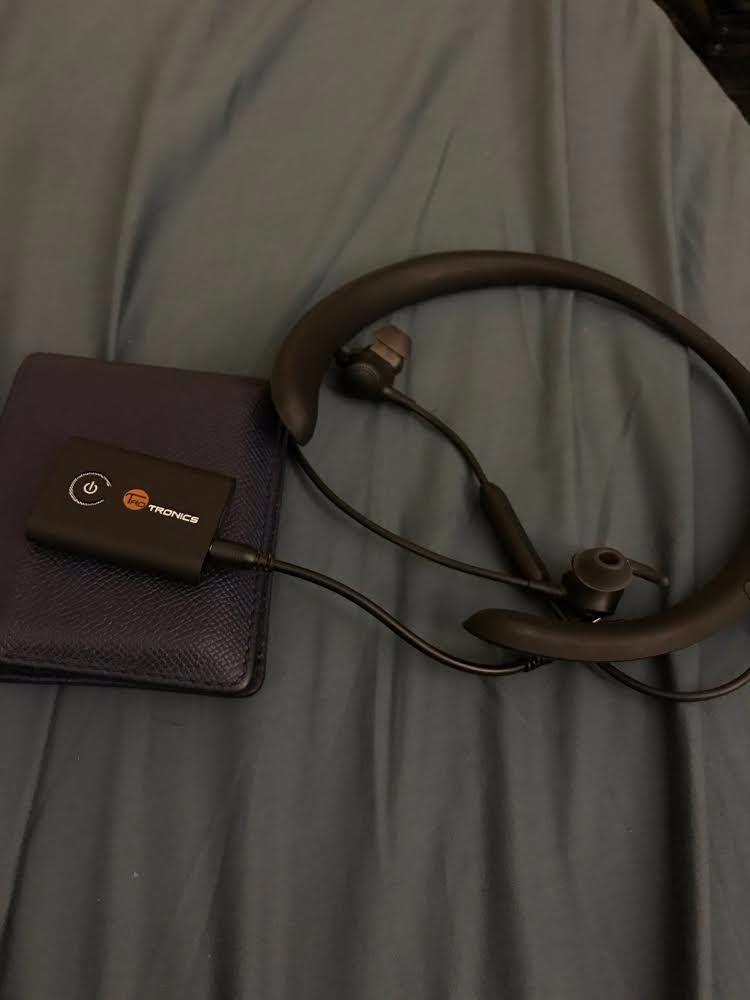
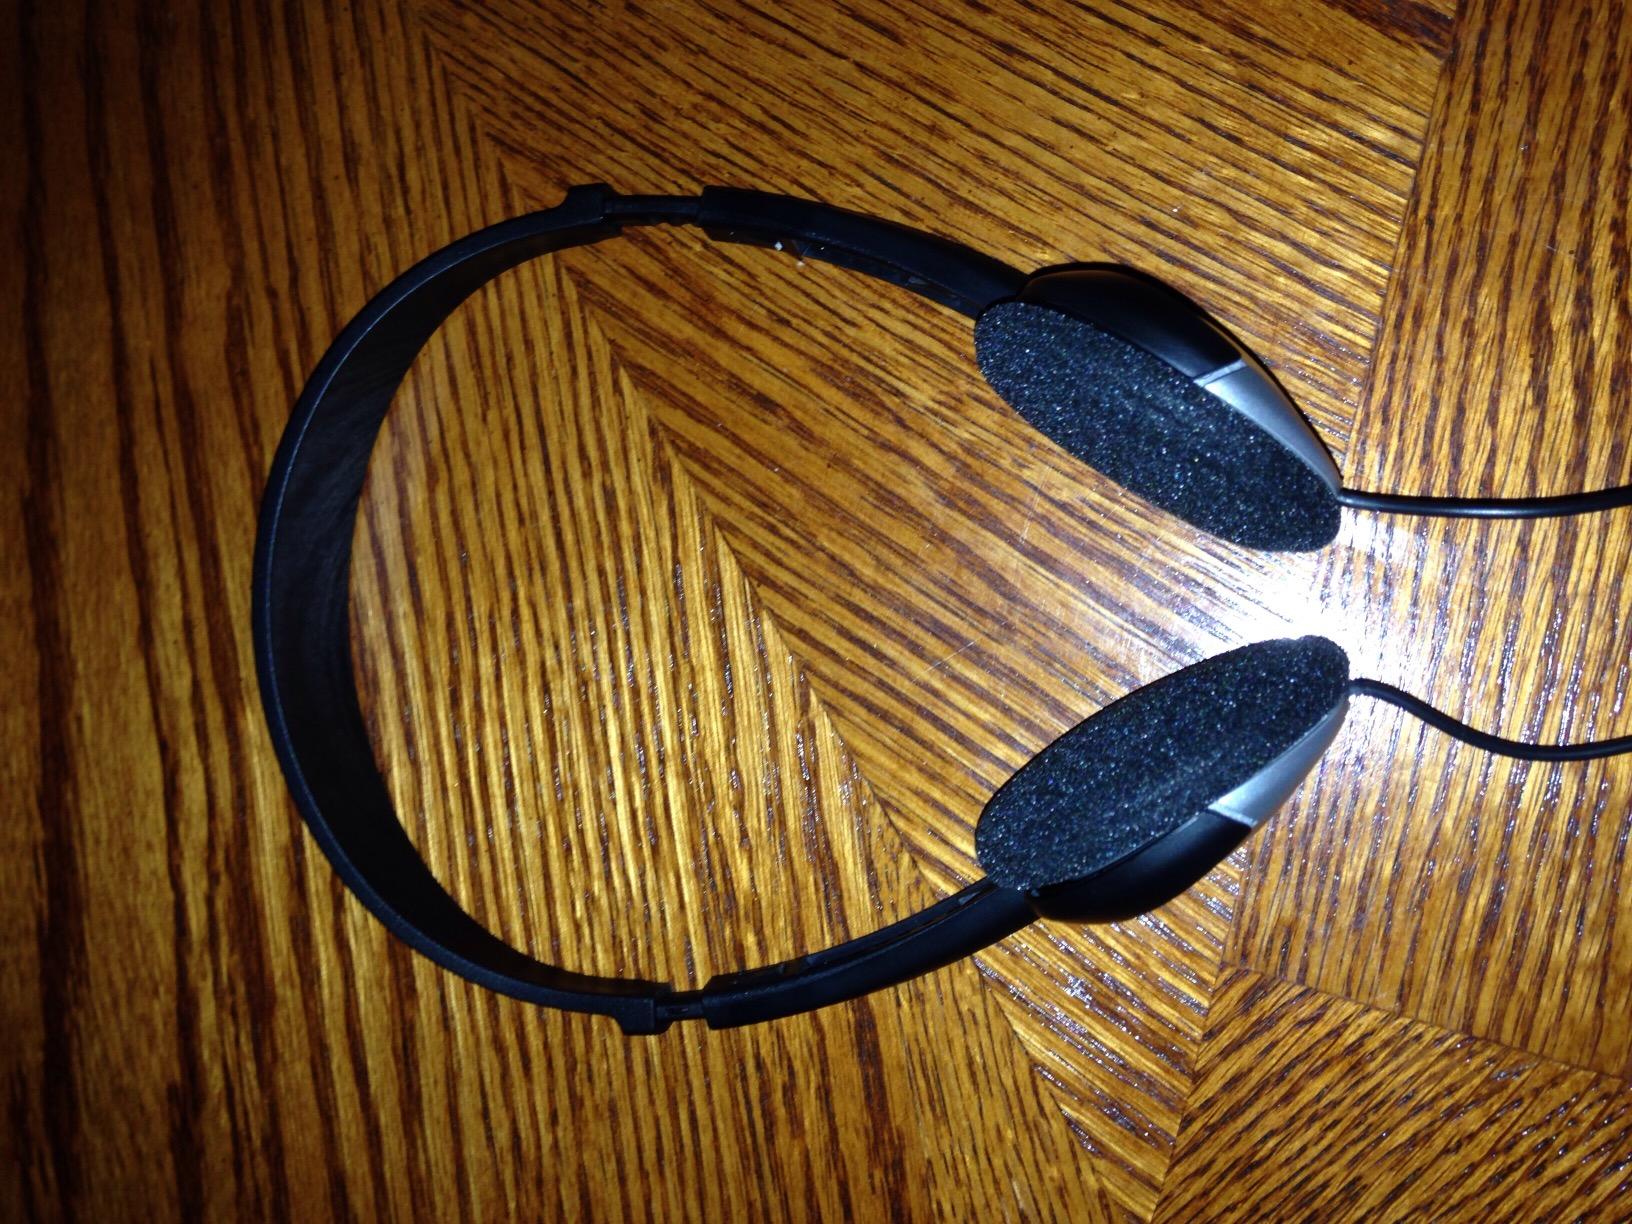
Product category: headphones
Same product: no